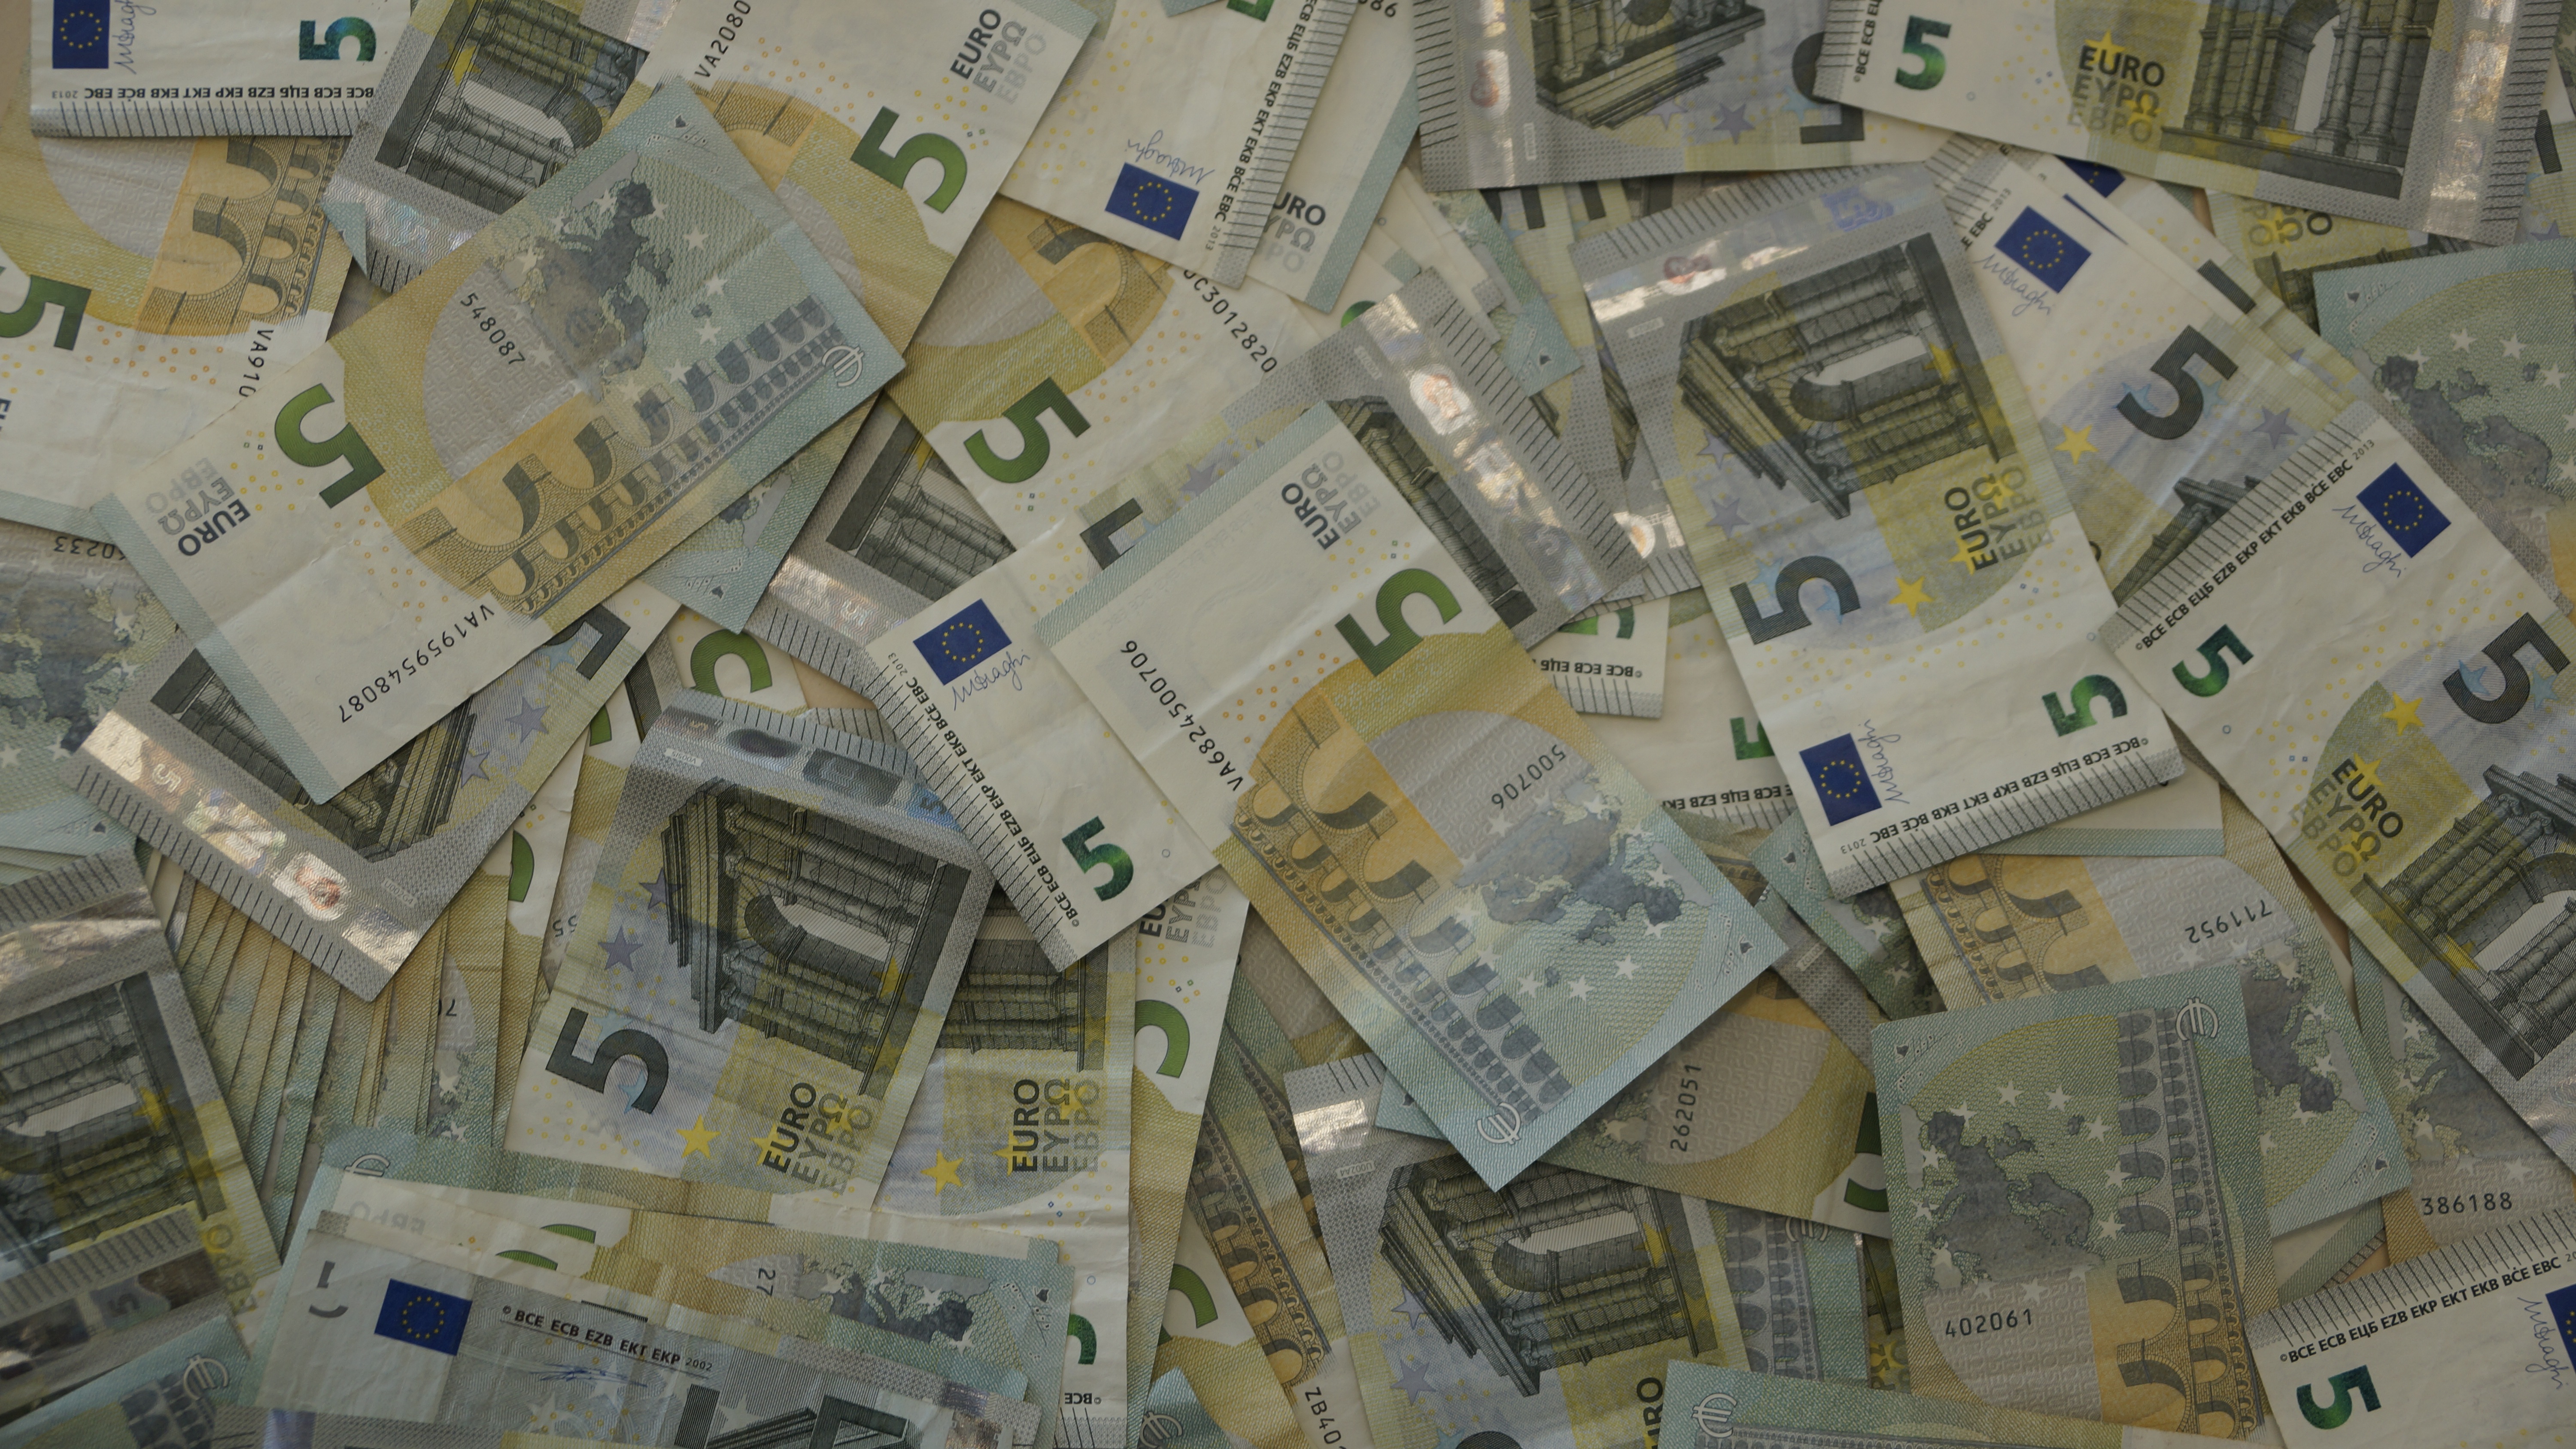
money, paper, cash, bank, currency, euro, dollar, bill, five, banknote